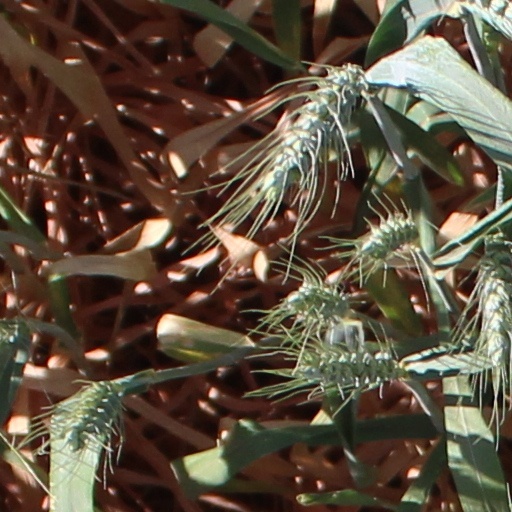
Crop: wheat